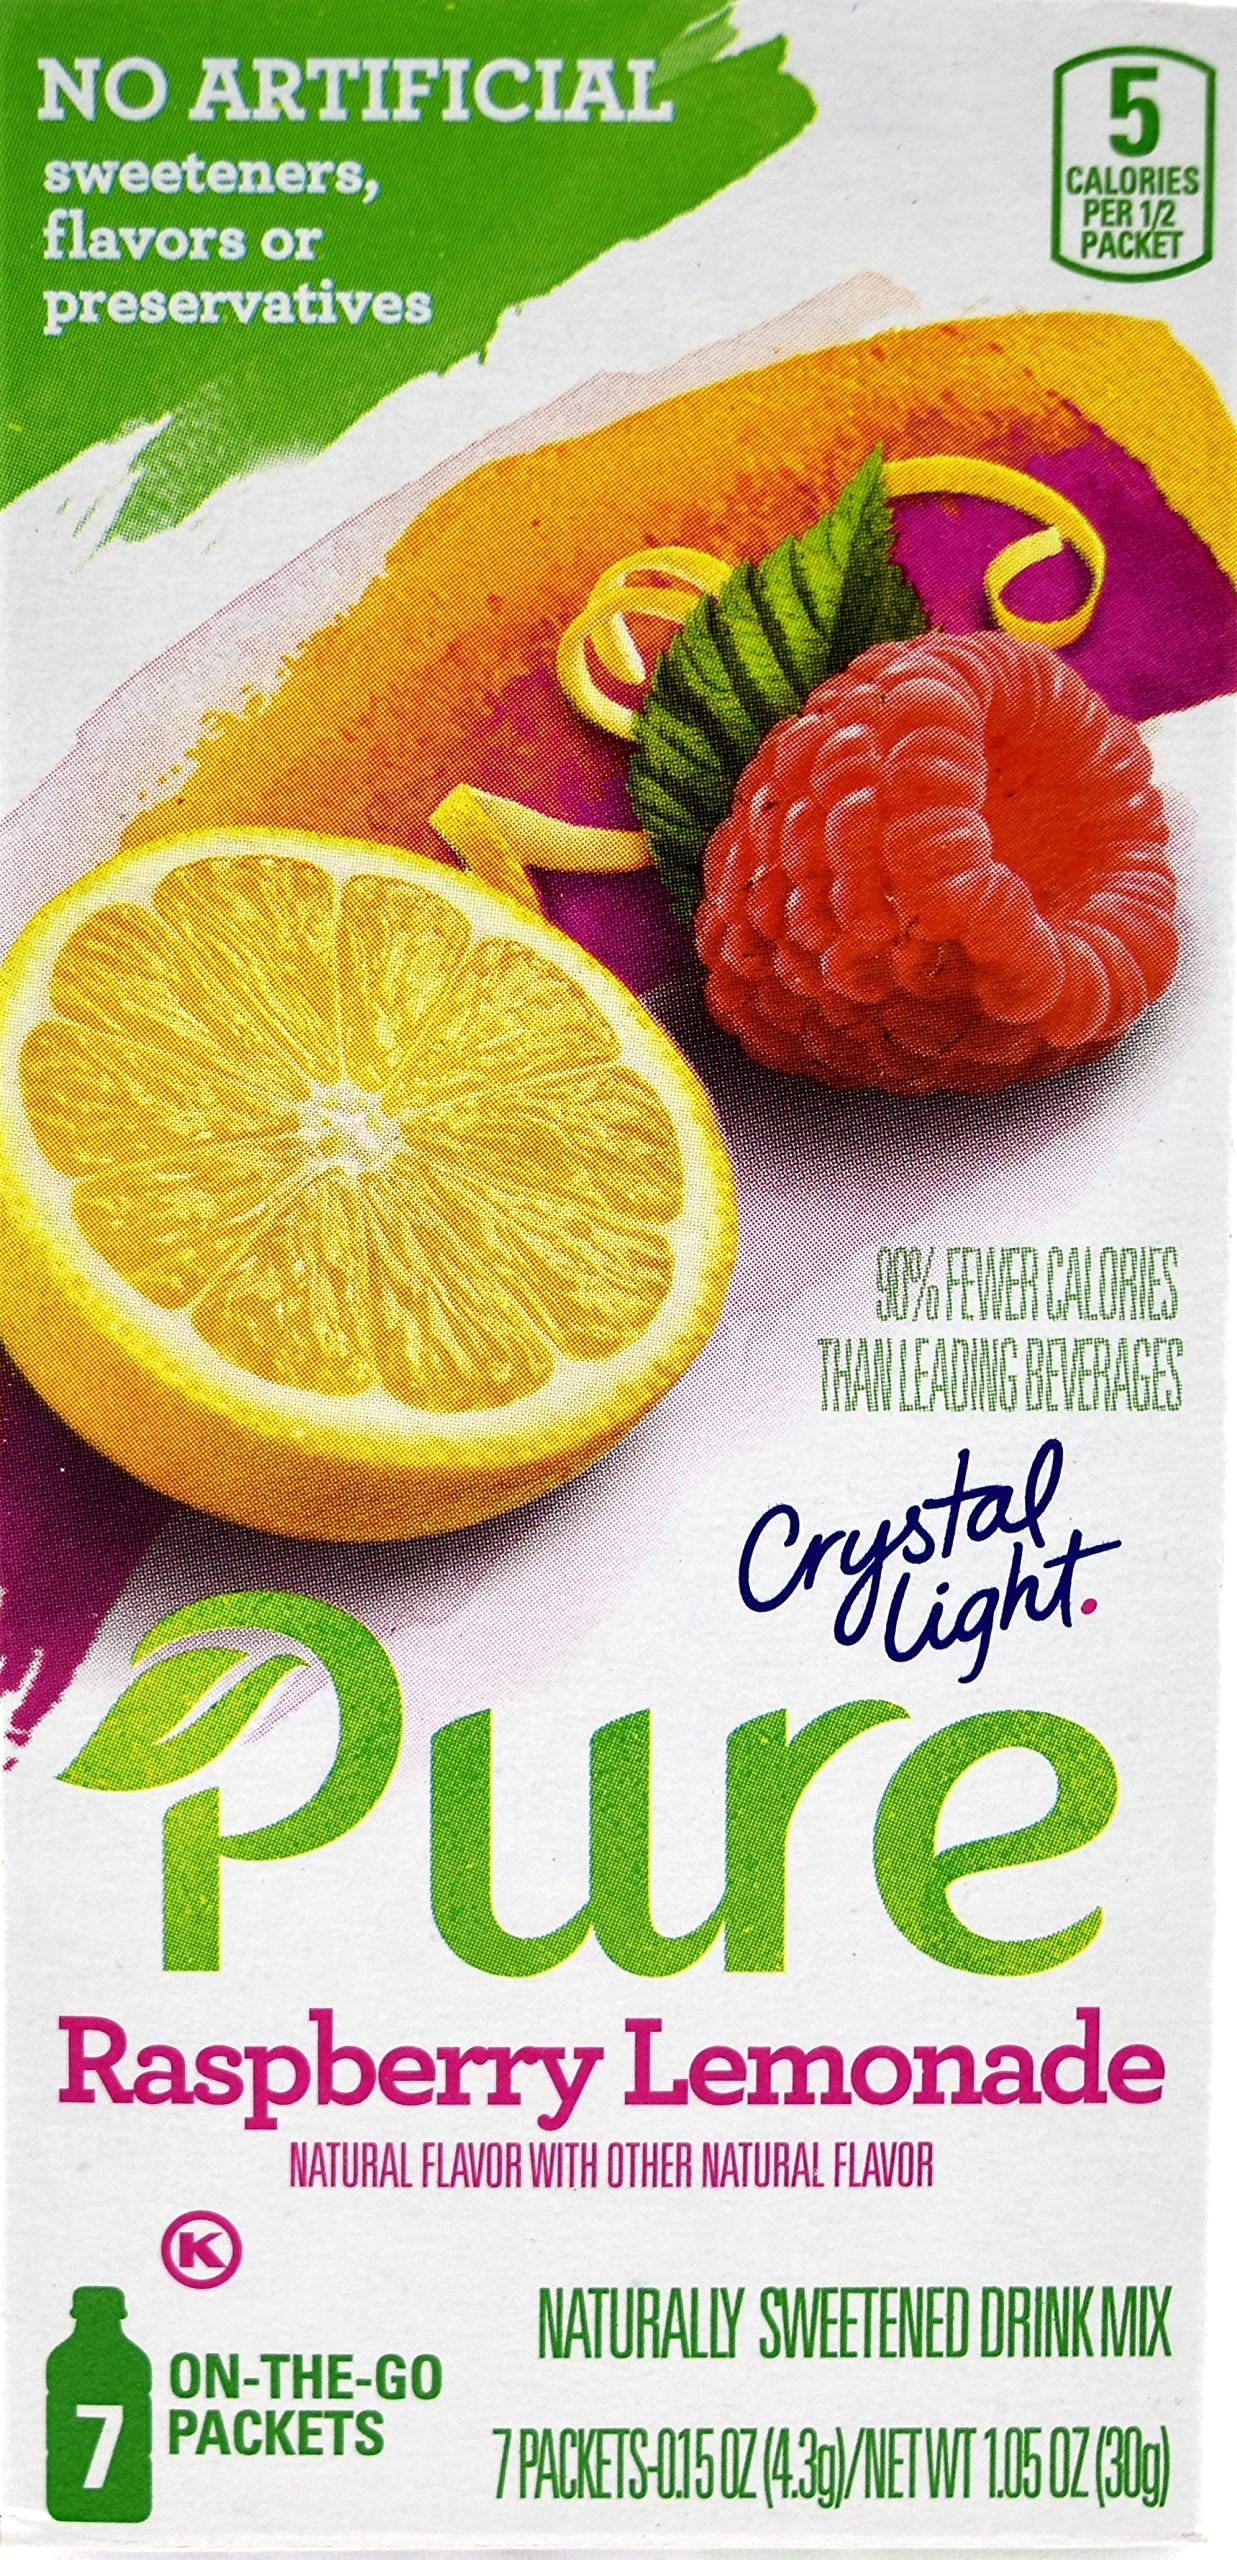
Item Name: Crystal Light Pure Raspberry Lemonade On The Go Drink Mix, 7-Packet Box (12 Box Pack)
Value: 12.6
Unit: Ounce

Price: 2.94